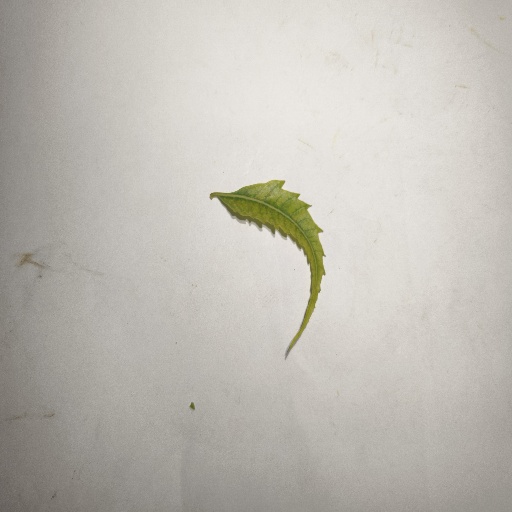
Species: Neem
Leaf condition: Yellow Leaf